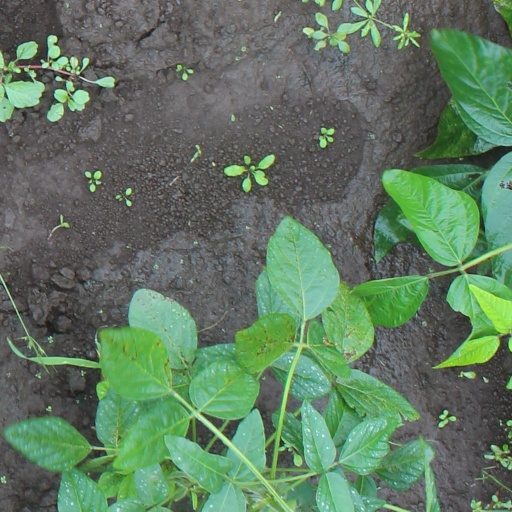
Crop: soybean